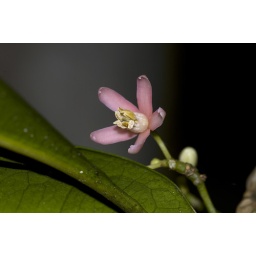
Simaroubaceae: Grows as an understorey tree in heavy duty rainforest, not commonly noticed until in flower in fruit.